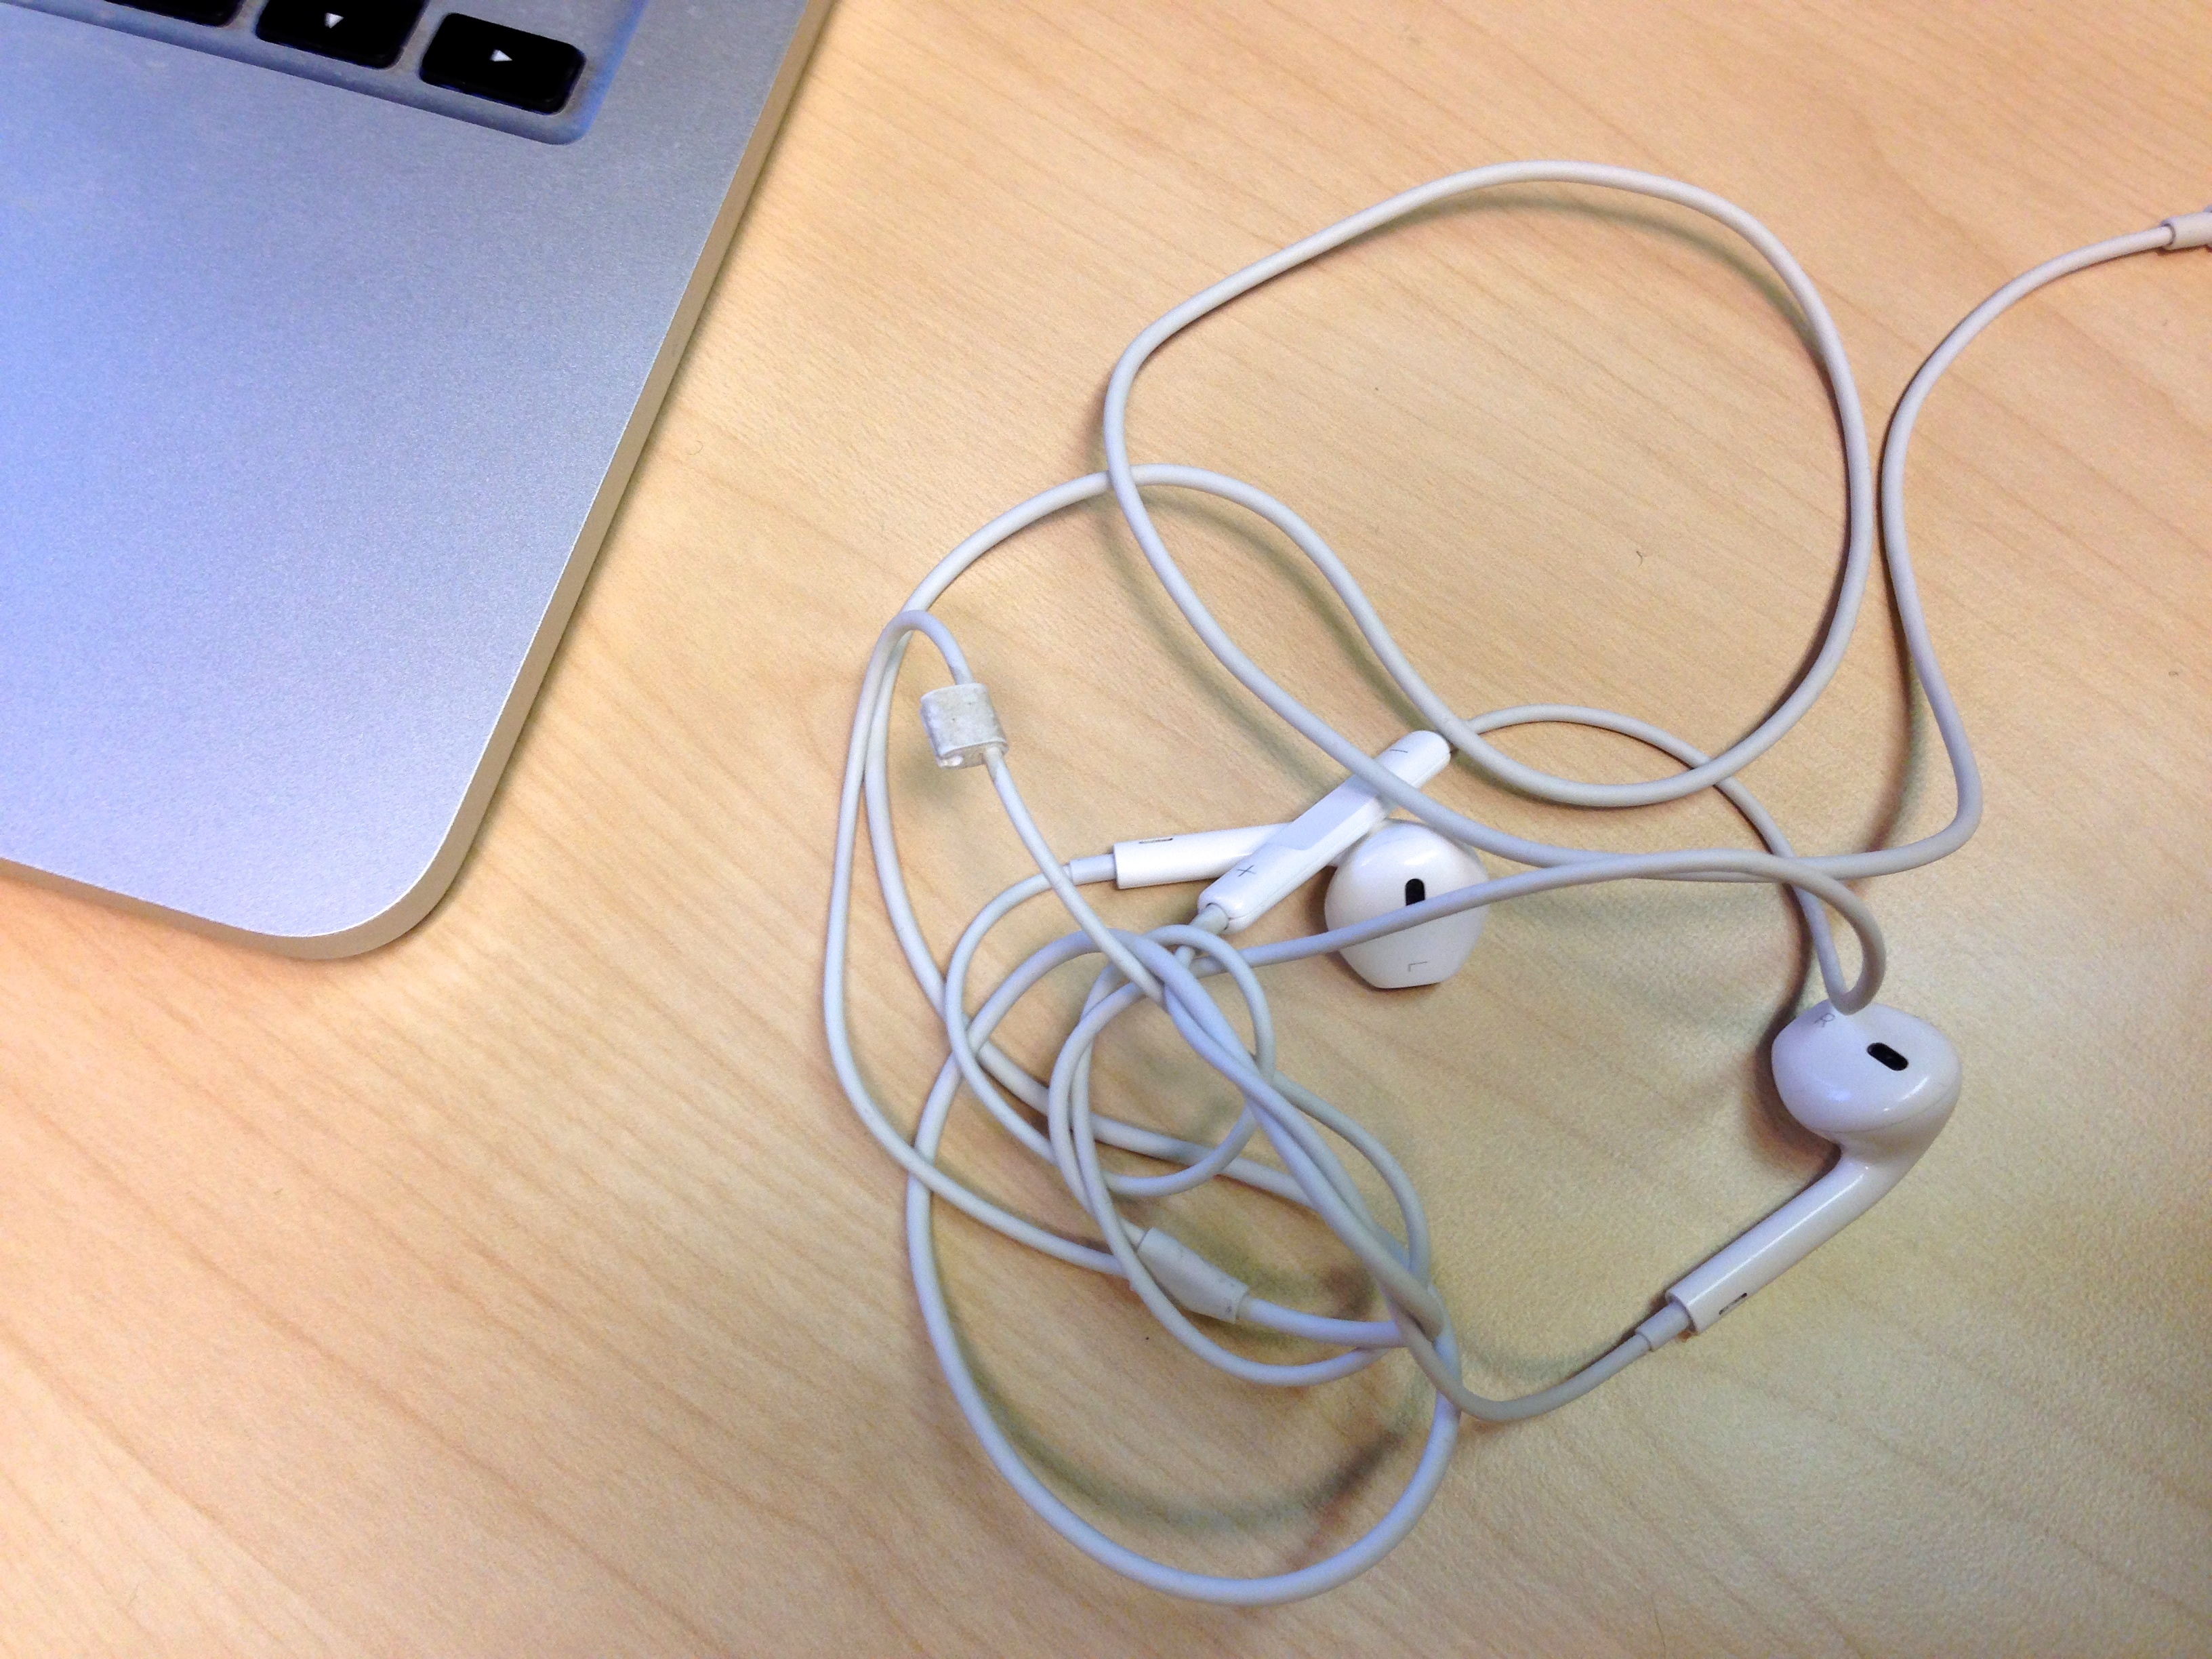
technology, gadget, ear, mobile phone, headphones, glasses, organ, electronic device, communication device